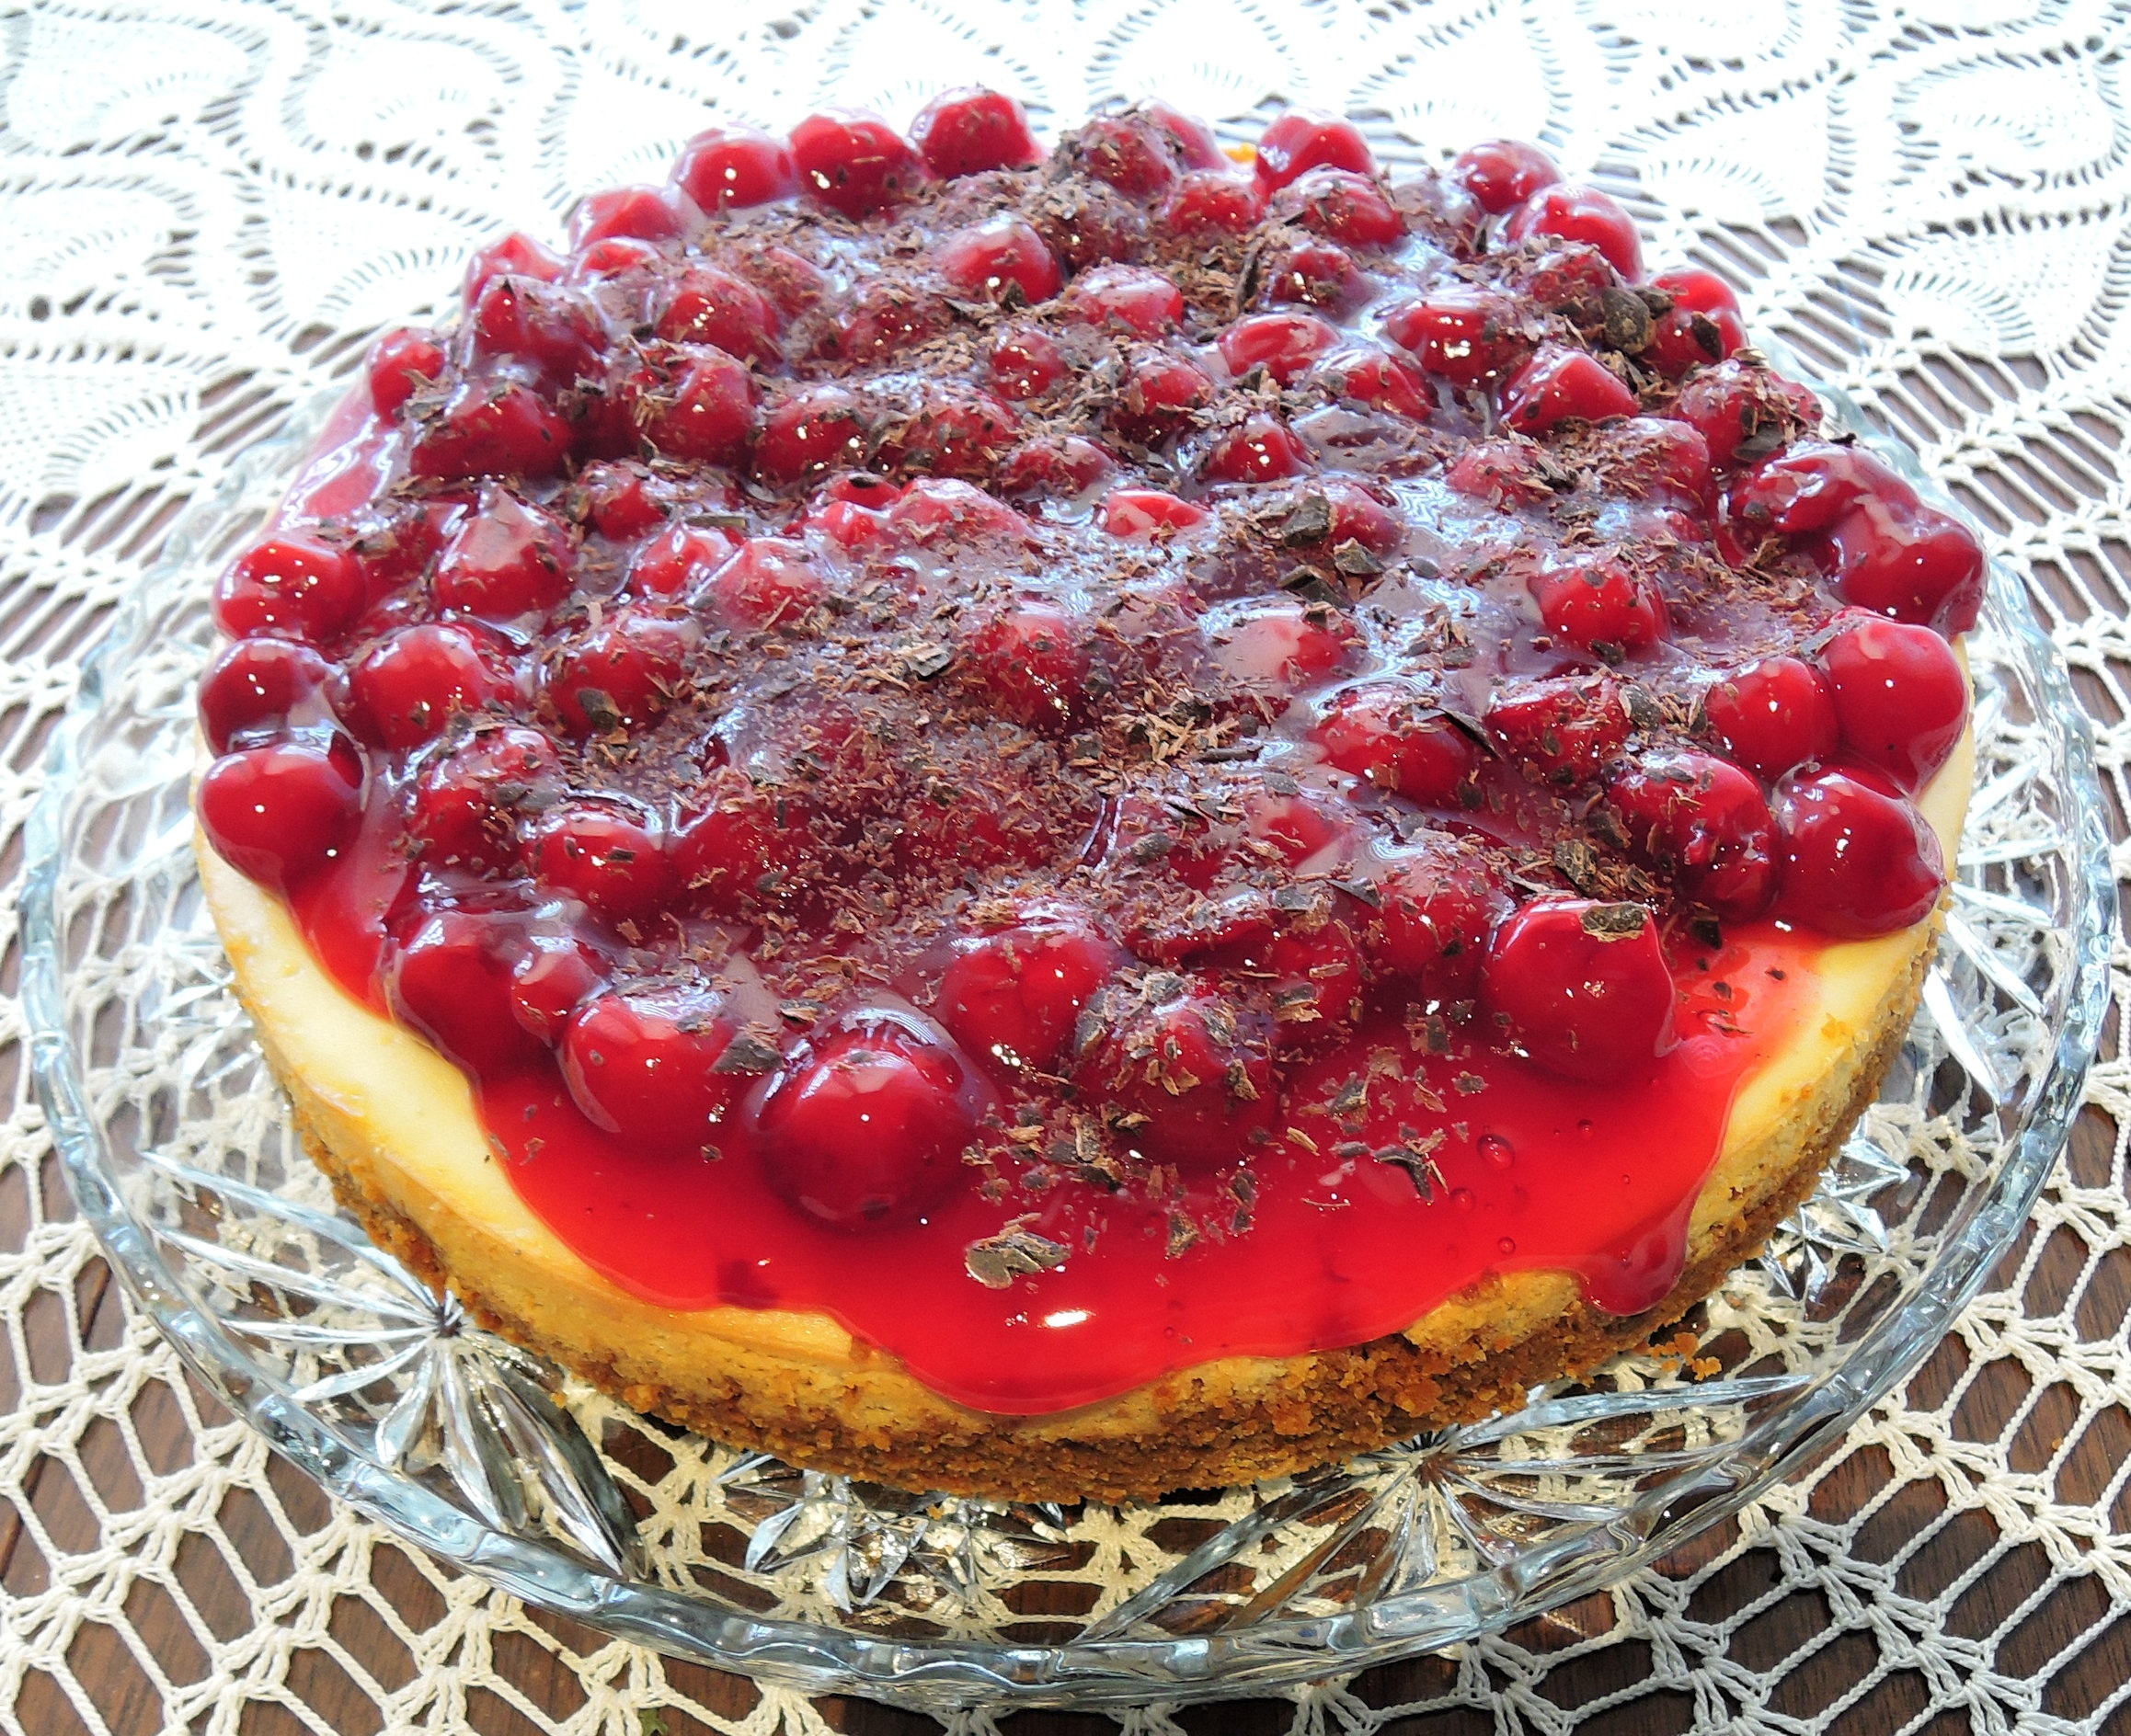
plant, fruit, dish, food, produce, chocolate, dessert, cherry pie, tart, cheesecake, baked goods, torte, strawberry pie, pavlova, cookie base, frutti di bosco, fruit cake, cherry cheese cake